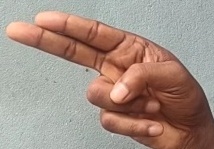
ASL sign: H